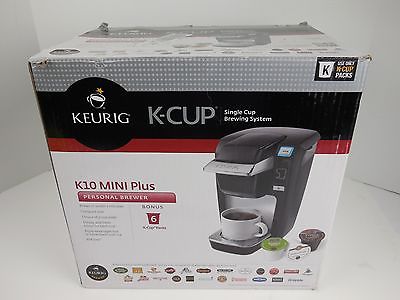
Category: coffee maker